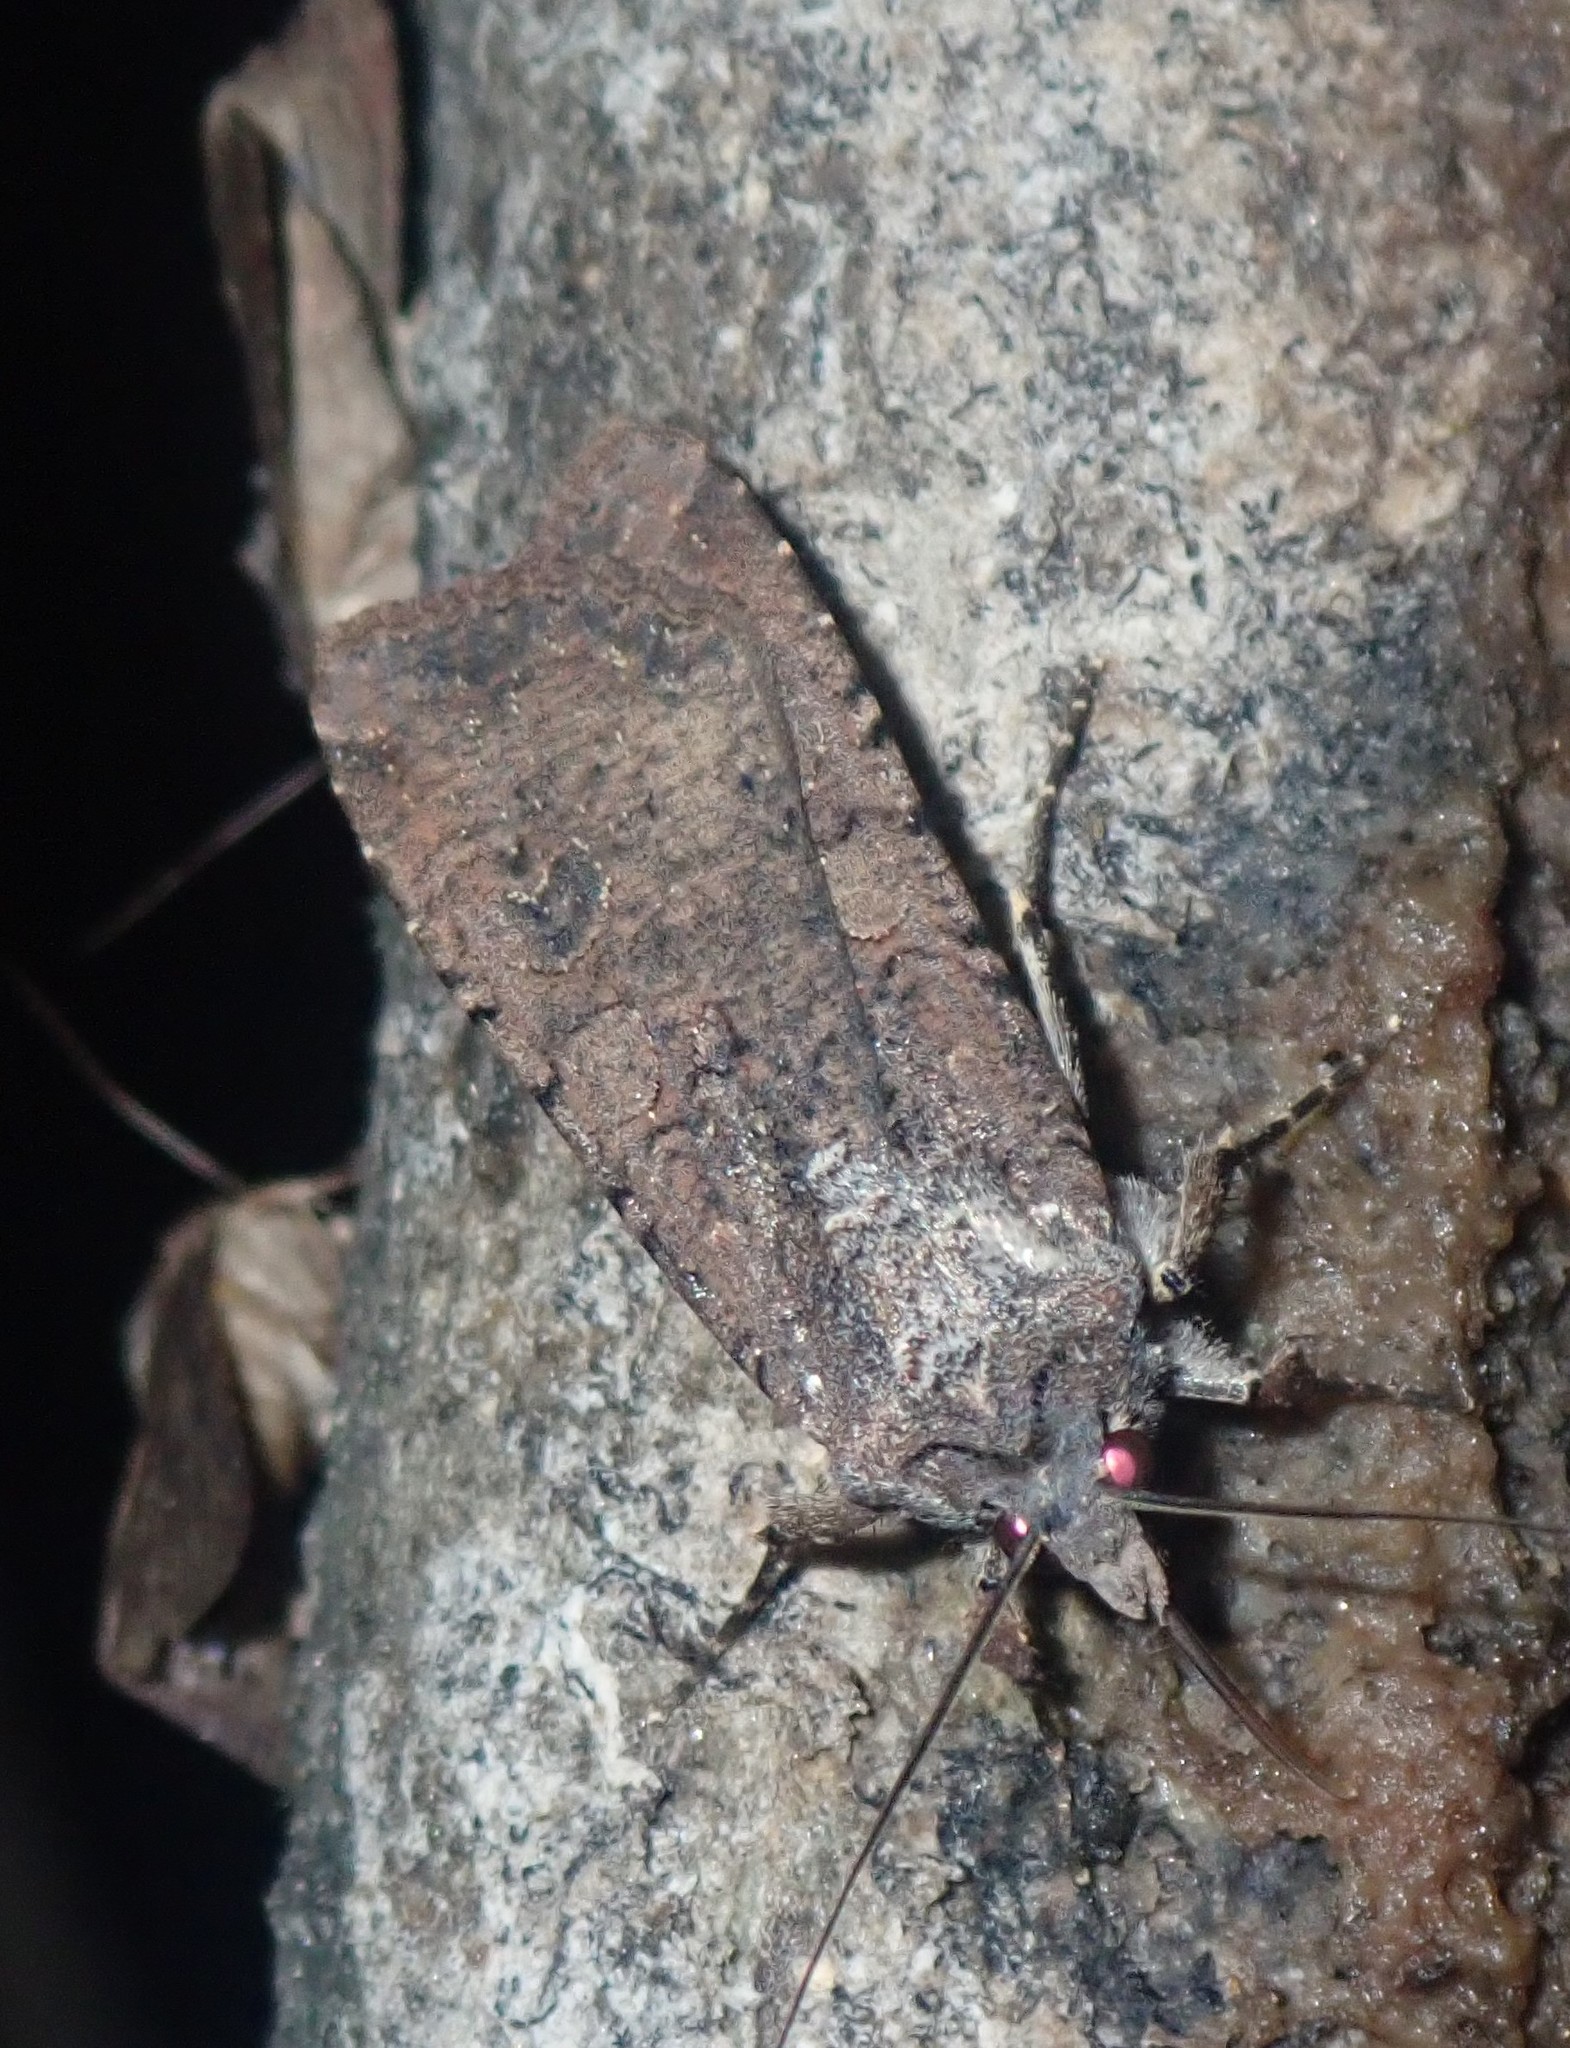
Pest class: cutworms